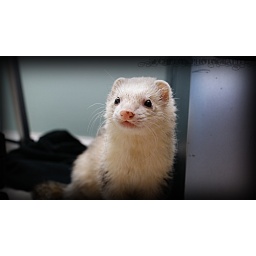
Just sitting around the house taking pictures of random things trying to further my life seen through a lense